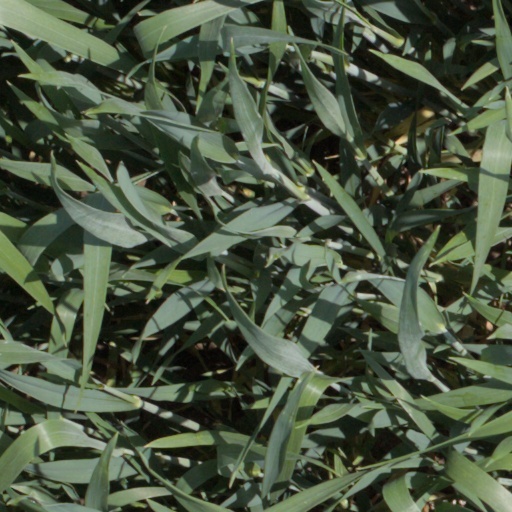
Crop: wheat